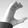
ASL letter: C